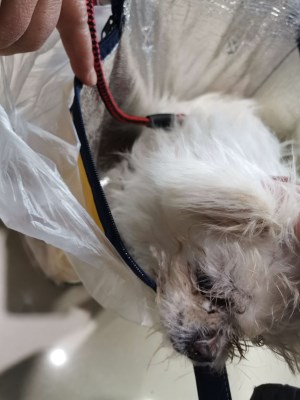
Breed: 1936-n000005-Pomeranian